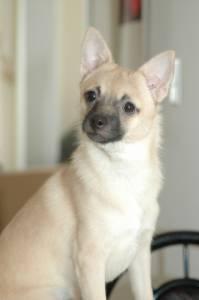
chihuahua